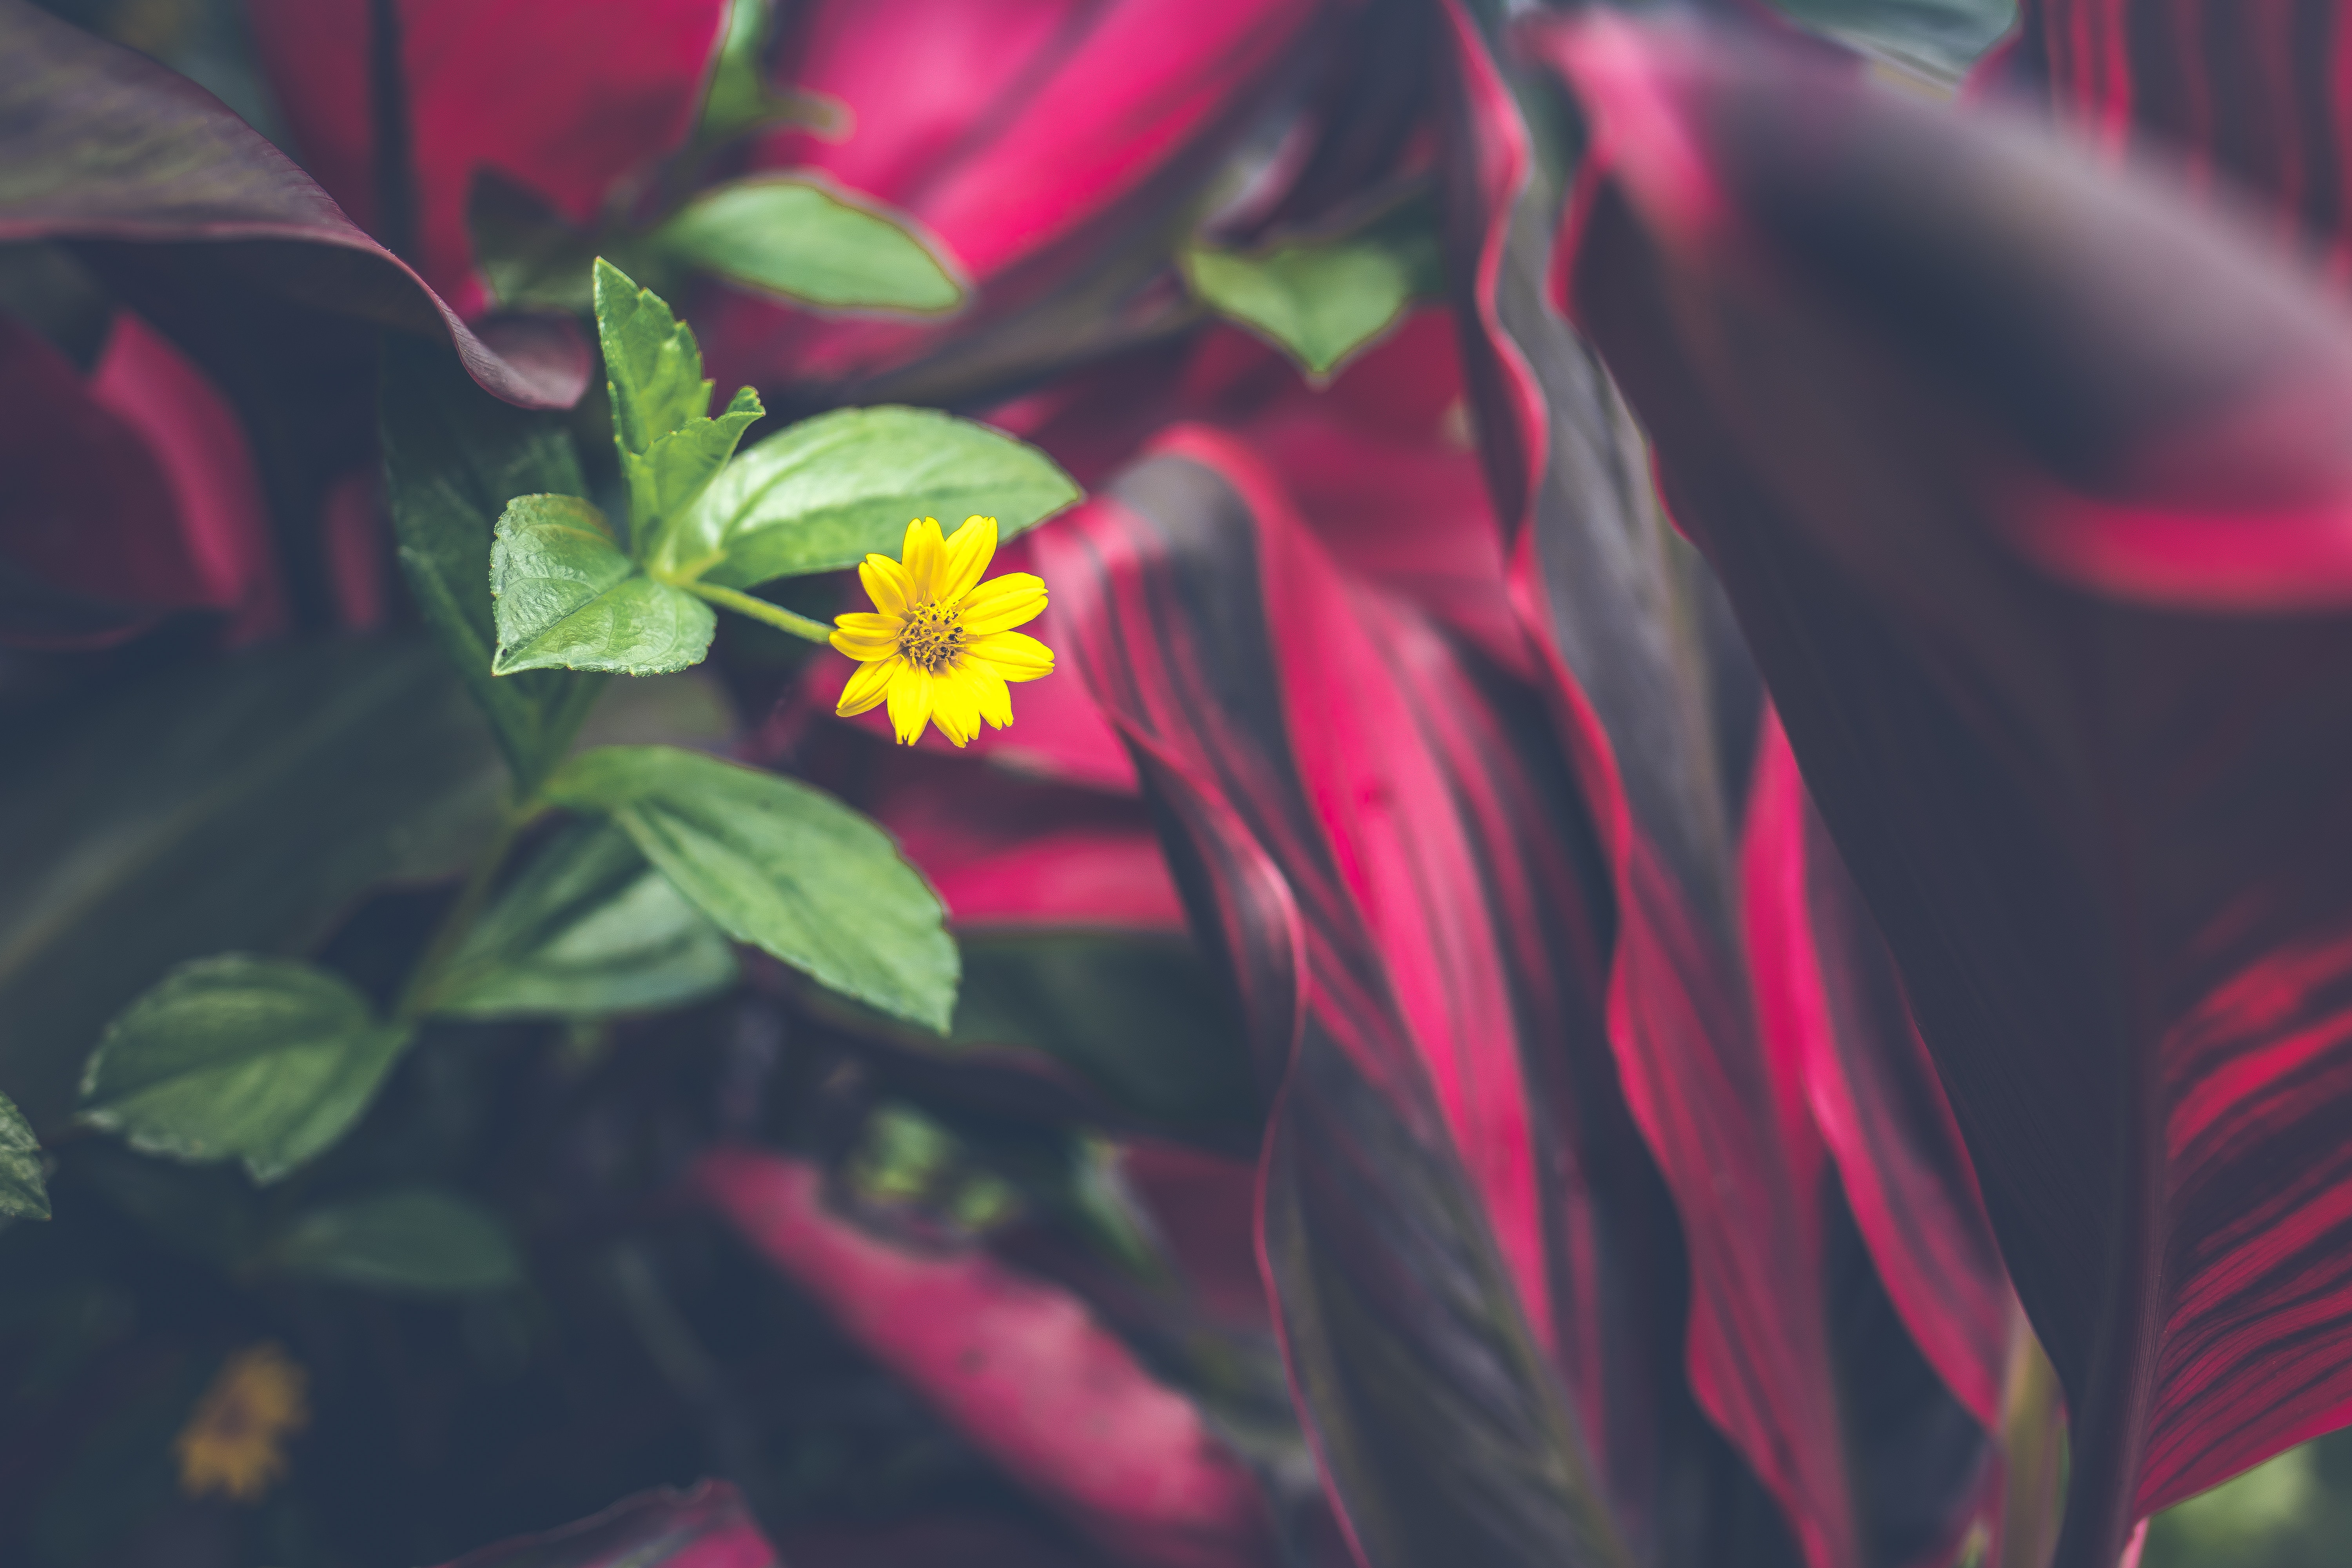
flower, flowering plant, petal, plant, four o clock flower, pink, leaf, botany, close up, macro photography, four o clock family, plant stem, four o clocks, wildflower, perennial plant